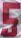
Number: 5